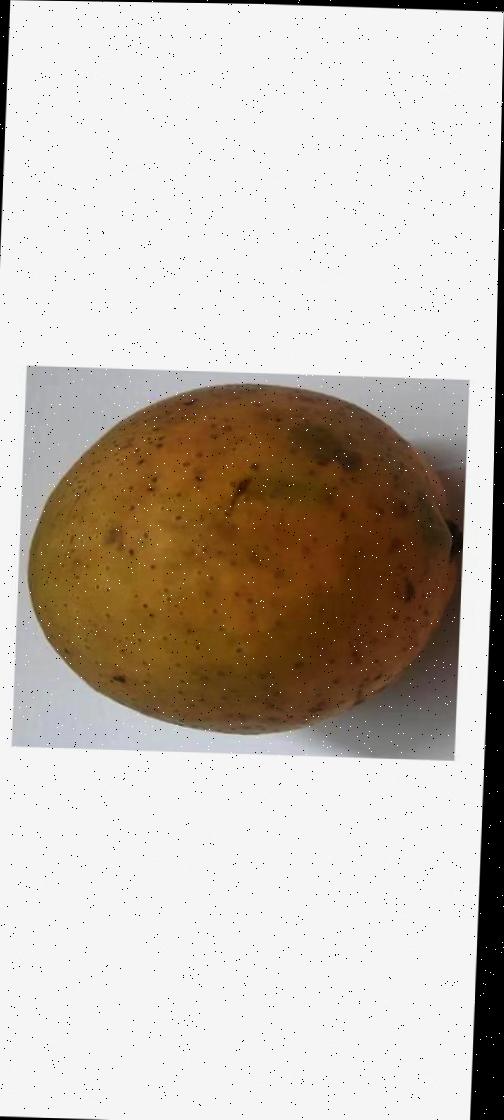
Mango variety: Ashshina Classic